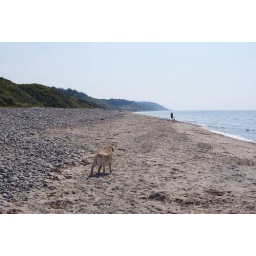
The family dog at the beach in July 2010